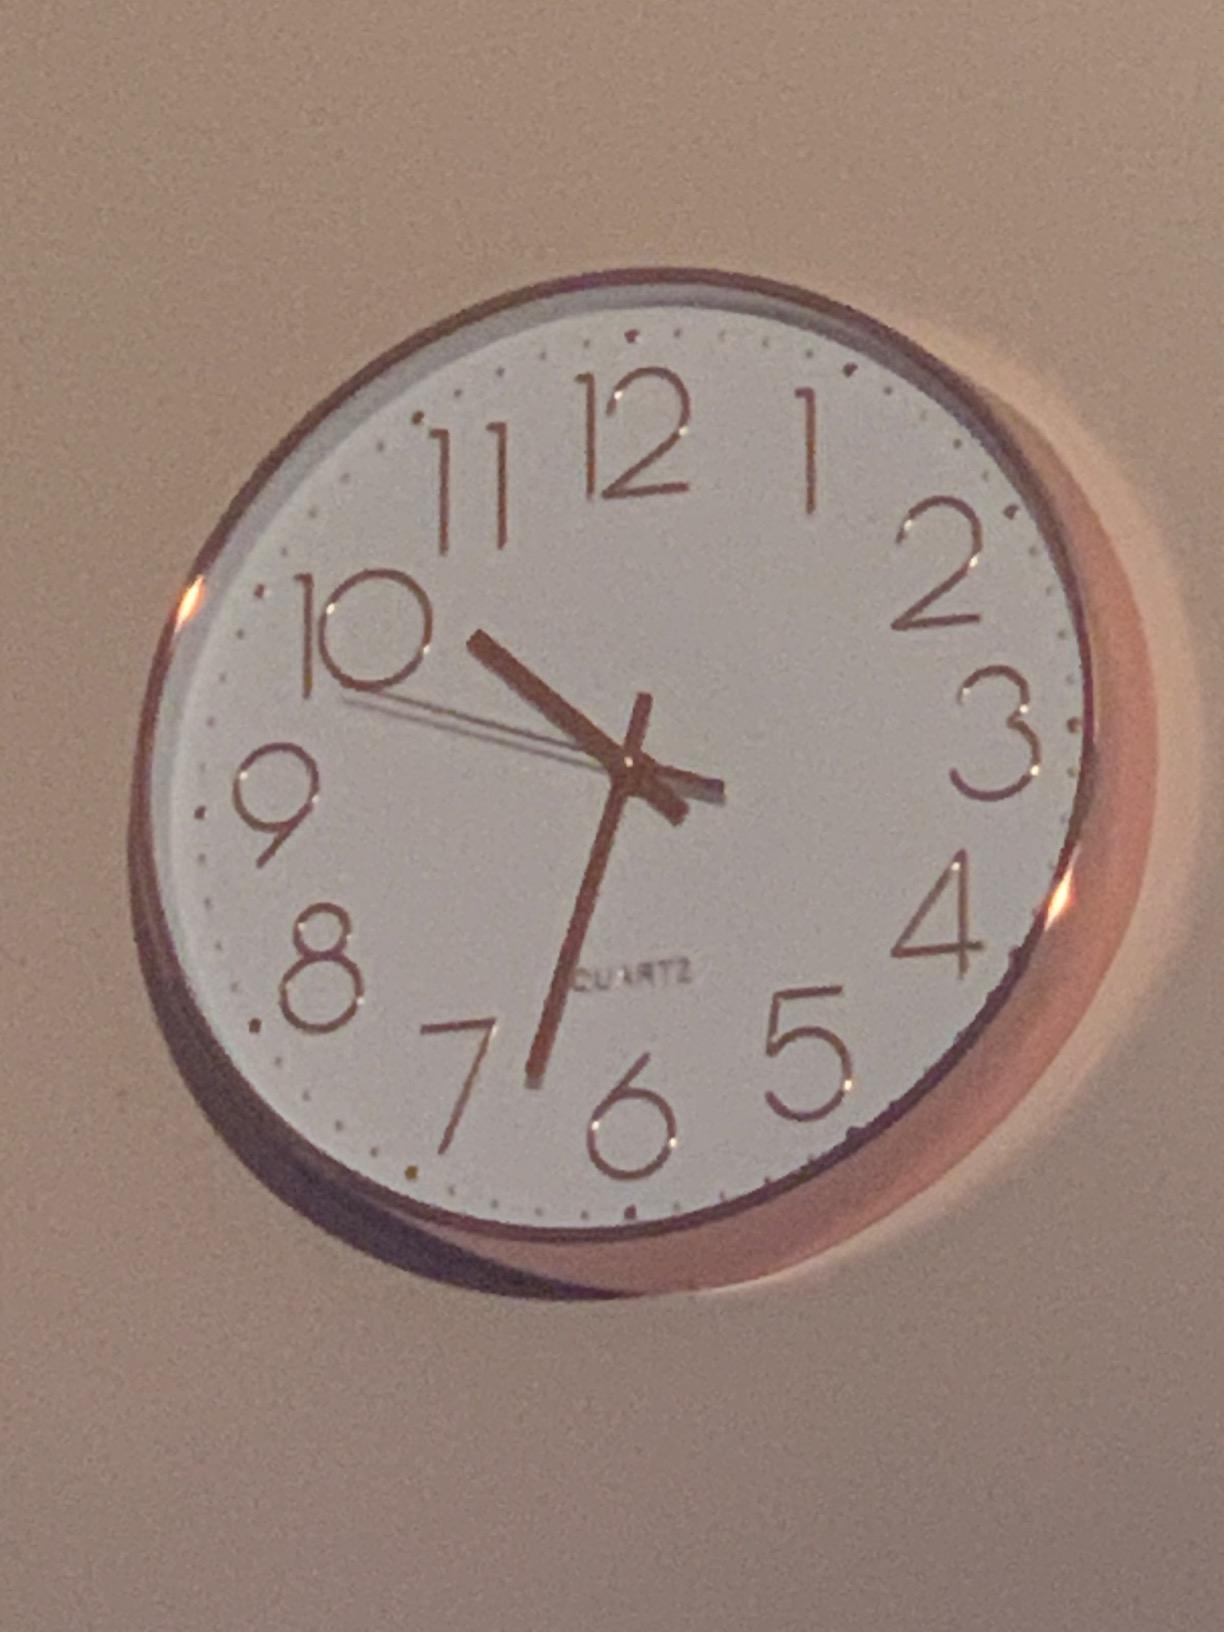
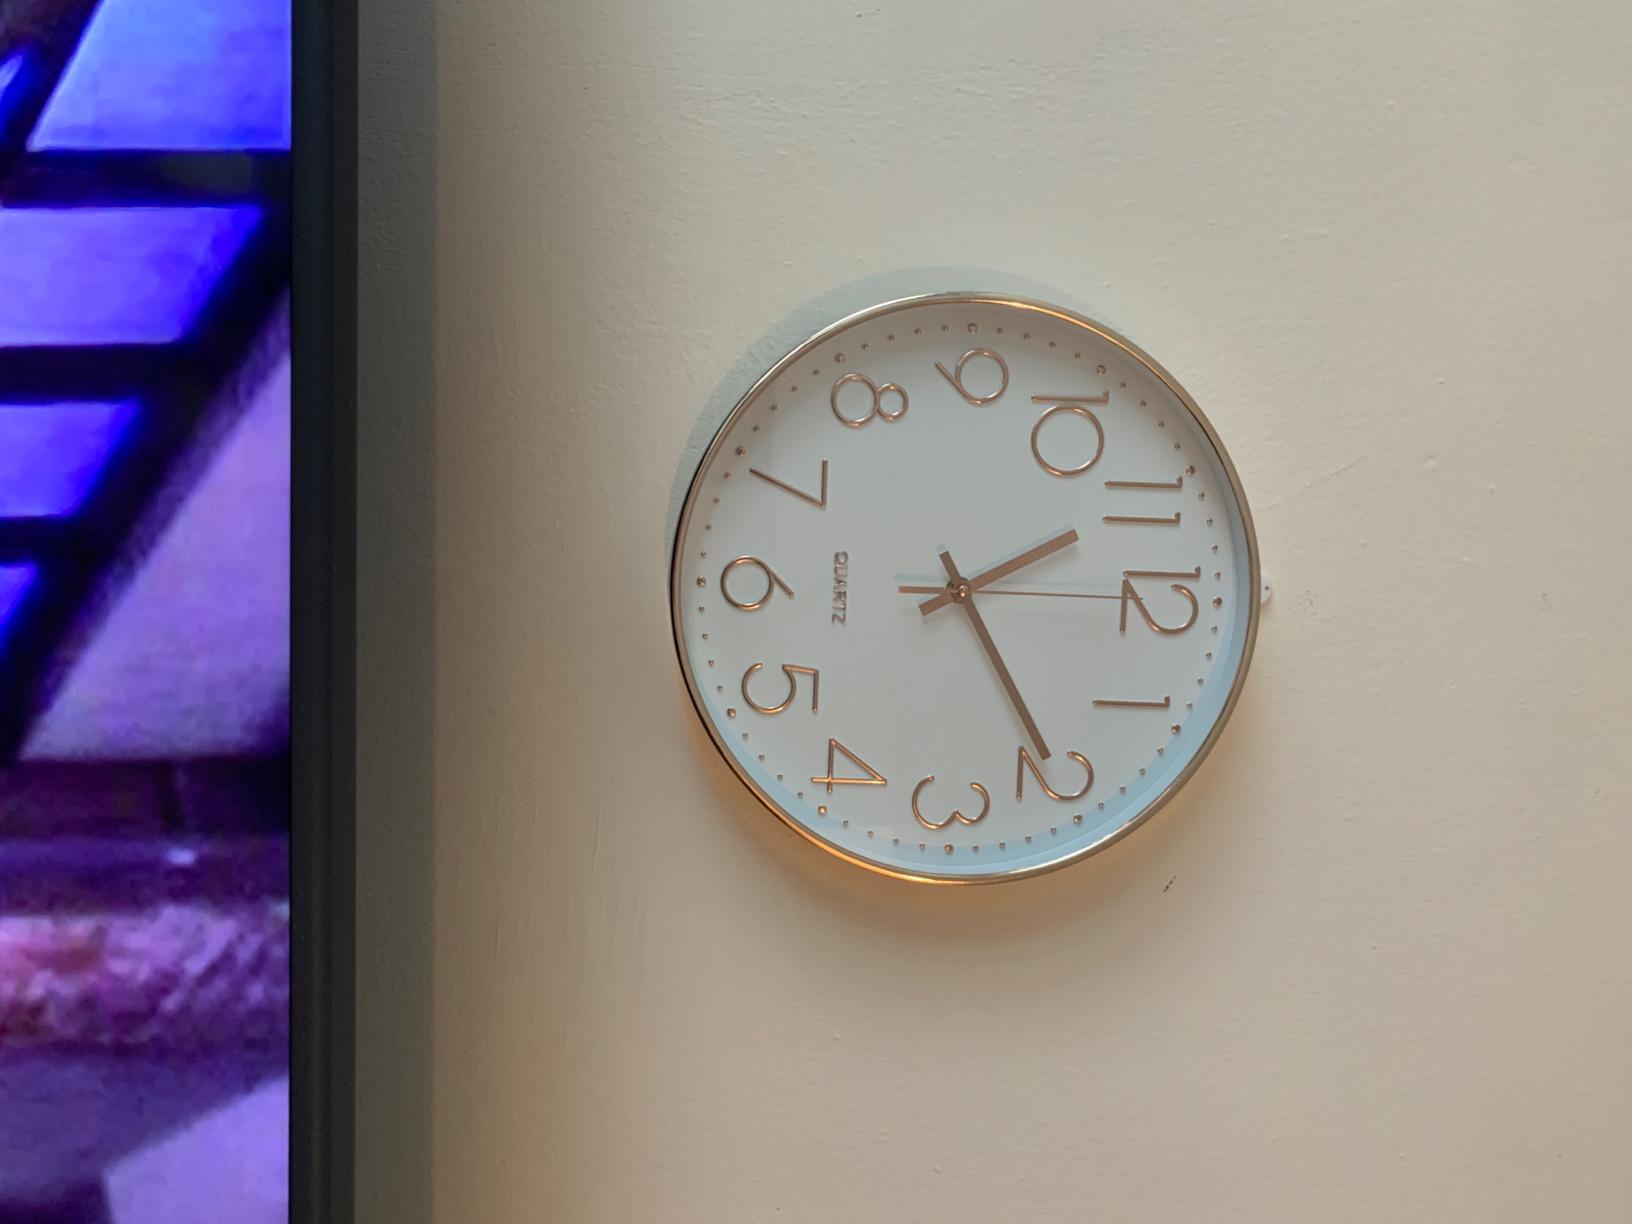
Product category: clock
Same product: yes